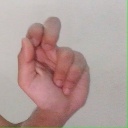
अक्षर: ढ